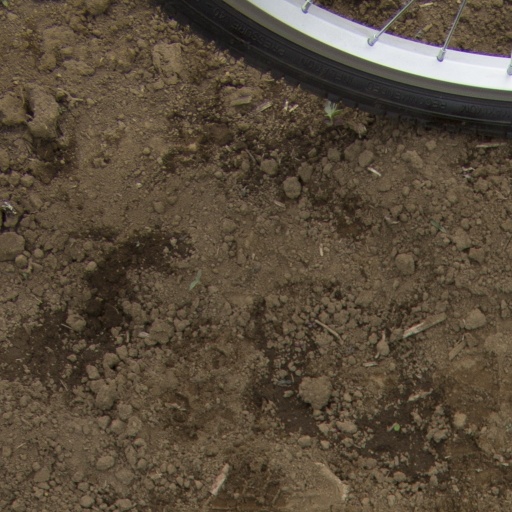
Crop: Jerusalem artichoke